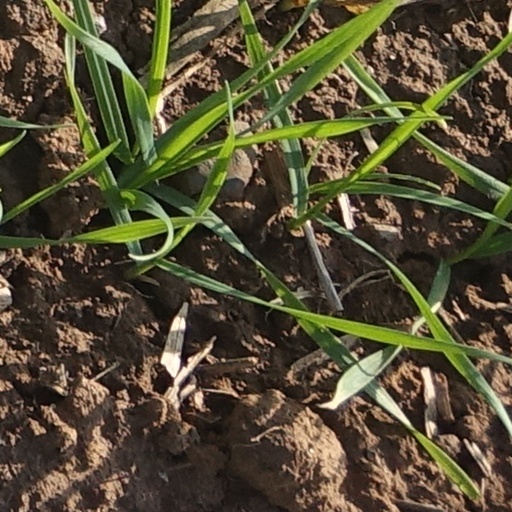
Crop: wheat